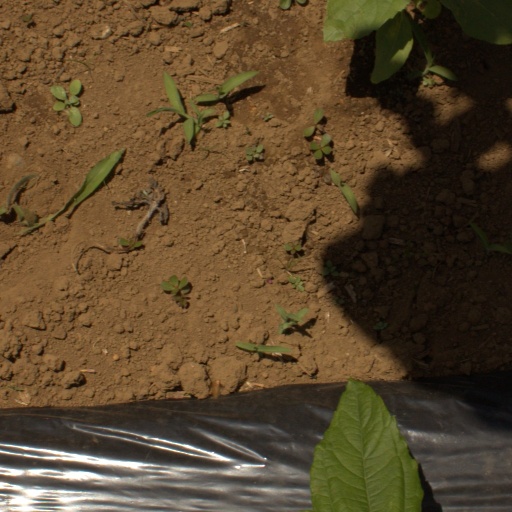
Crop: Jerusalem artichoke